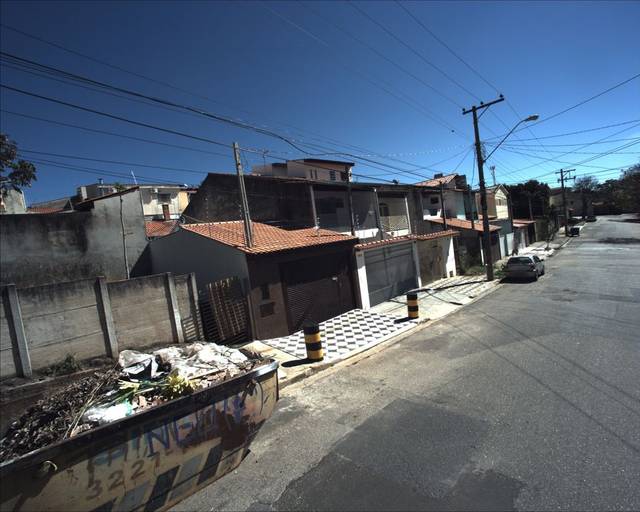
Region: Brazil
Coordinates: -23.506, -47.486